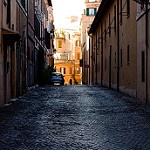
Scene: Outdoor